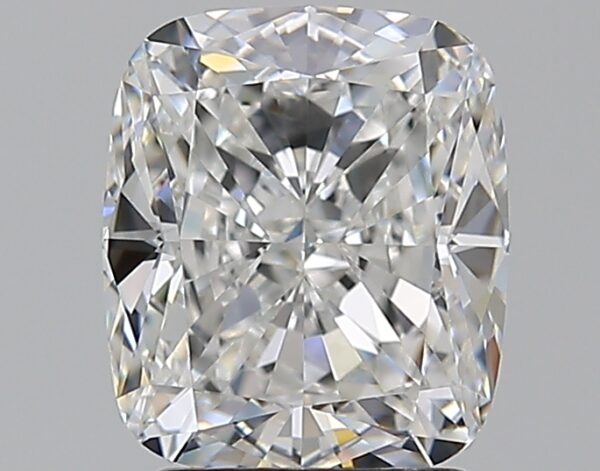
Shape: cushion
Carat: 2.42
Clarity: VVS1
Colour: F
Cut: EX
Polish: EX
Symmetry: EX
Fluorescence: F
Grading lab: GIA
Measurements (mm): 8.13 x 7.01 x 4.77